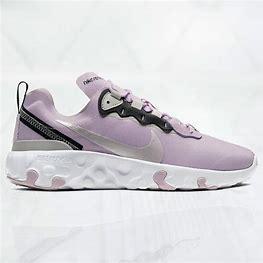
Brand: Nike
Model: Renew Element 55